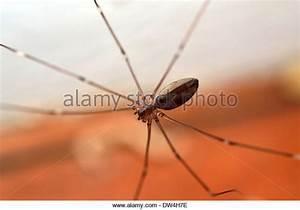
spider